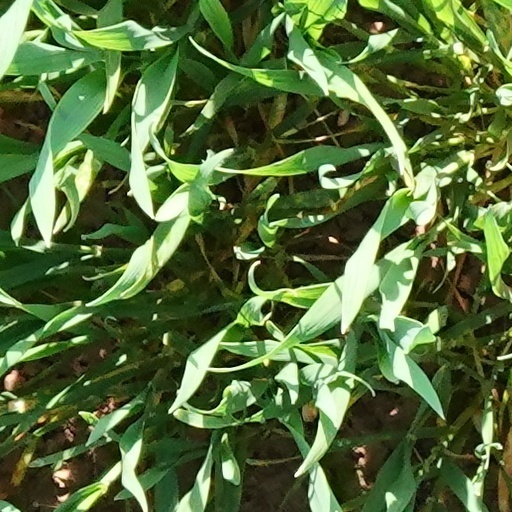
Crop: wheat